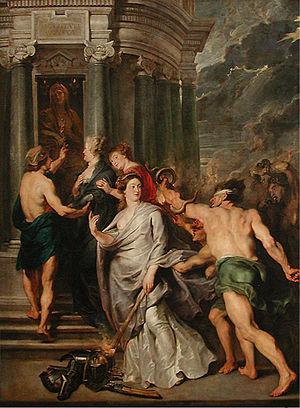
La bataille des Ponts-de-Cé, connue également sous le nom de Drôlerie des Ponts-de-Cé, est un conflit survenu, le 7 août 1620 au Ponts-de-Cé, entre les partisans du roi Louis XIII et ceux de sa mère, Marie de Médicis, que son fils avait écartée de la régence trois ans plus tôt, et qui tentait de revenir au pouvoir.